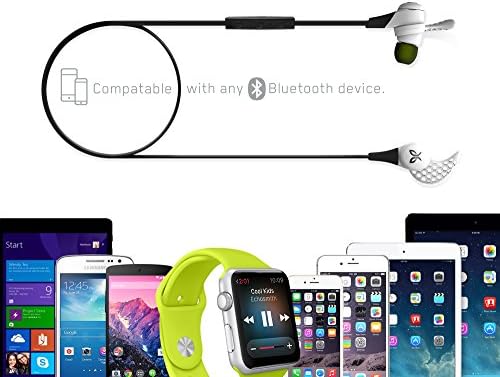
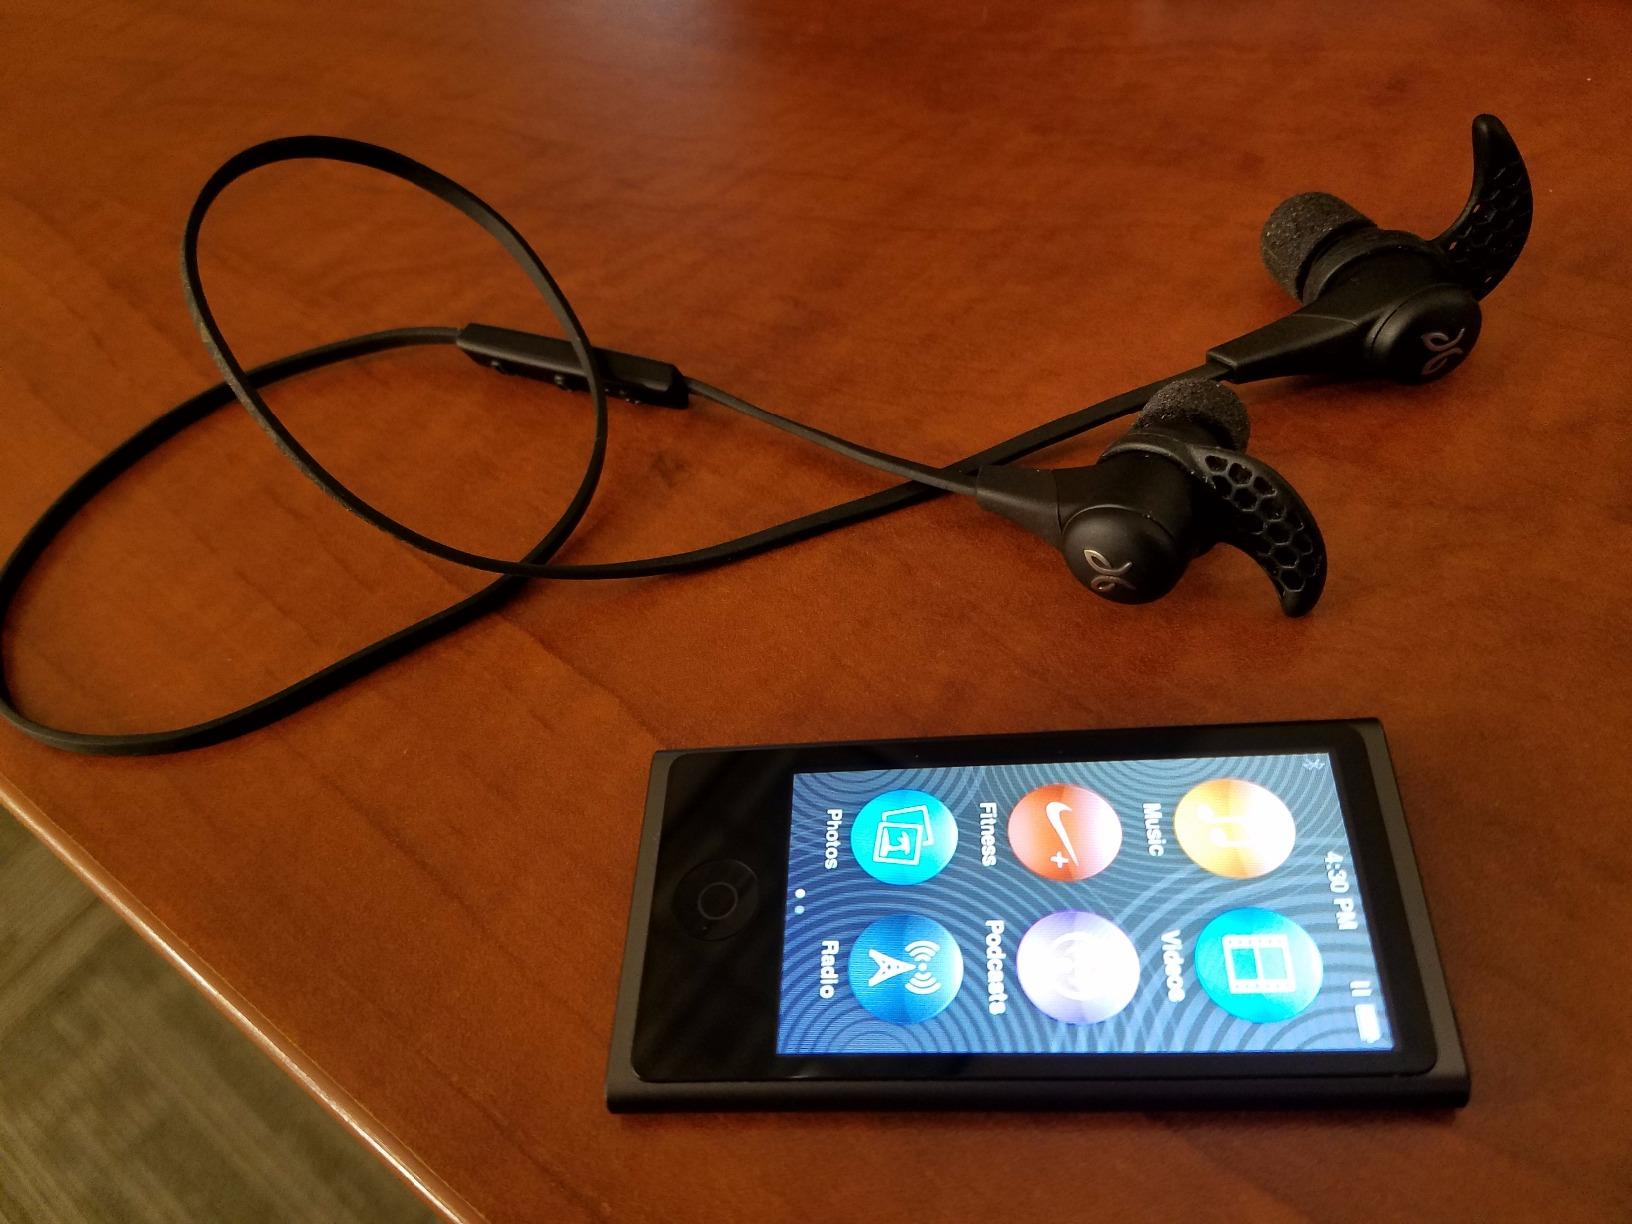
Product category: headphones
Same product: no